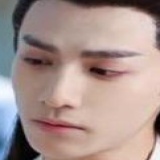
diễn viên Vu Mông Lung